Bell UH-1 Iroquois

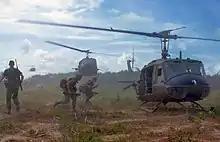
UH-1Ds airlift members of the 2nd Battalion, 14th Infantry Regiment from the Filhol Rubber Plantation area to a staging area in 1966.

The UH-1H's dynamic components include the engine, transmission, rotor mast, main rotor blades, tail rotor driveshaft, and the 42-degree and 90-degree gearboxes of the tail rotor. The main rotor transmission consists of a 90 degree bevel gear assembly with a reduction ratio of 2.14:1, followed by a 2-stage planetary gearset with a ratio of 9.53:1 (two stages of 3.087:1 each). This is in addition to the output gearbox of the T53 engine with a reduction ratio of 3.19:1. This combined reduction results in 324 rpm at the main rotor. The two-bladed, semi-rigid rotor design, with pre-coned and underslung blades, is a development of early Bell model designs, such as the Bell 47 with which it shares common design features, including a damped stabilizer bar. The two-bladed system reduces storage space required for the aircraft, but at a cost of higher vibration levels. The two-bladed design is also responsible for the characteristic 'Huey thump' sound when the aircraft is in flight, which is particularly evident during descent and in turning flight. The tail rotor is driven from the main transmission, via the two directional gearboxes which provide a tail rotor speed approximately six times that of the main rotor to increase tail rotor effectiveness.